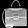
Label: Bag